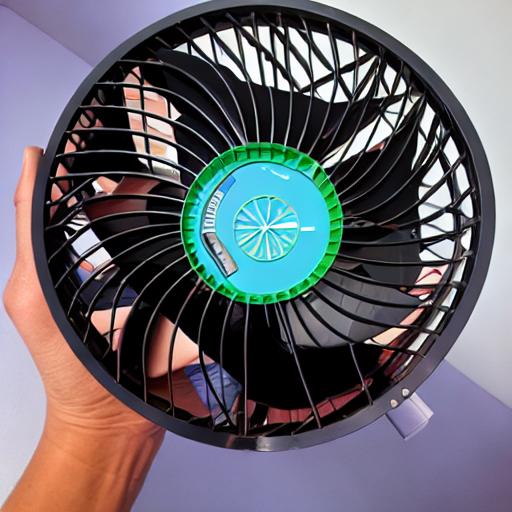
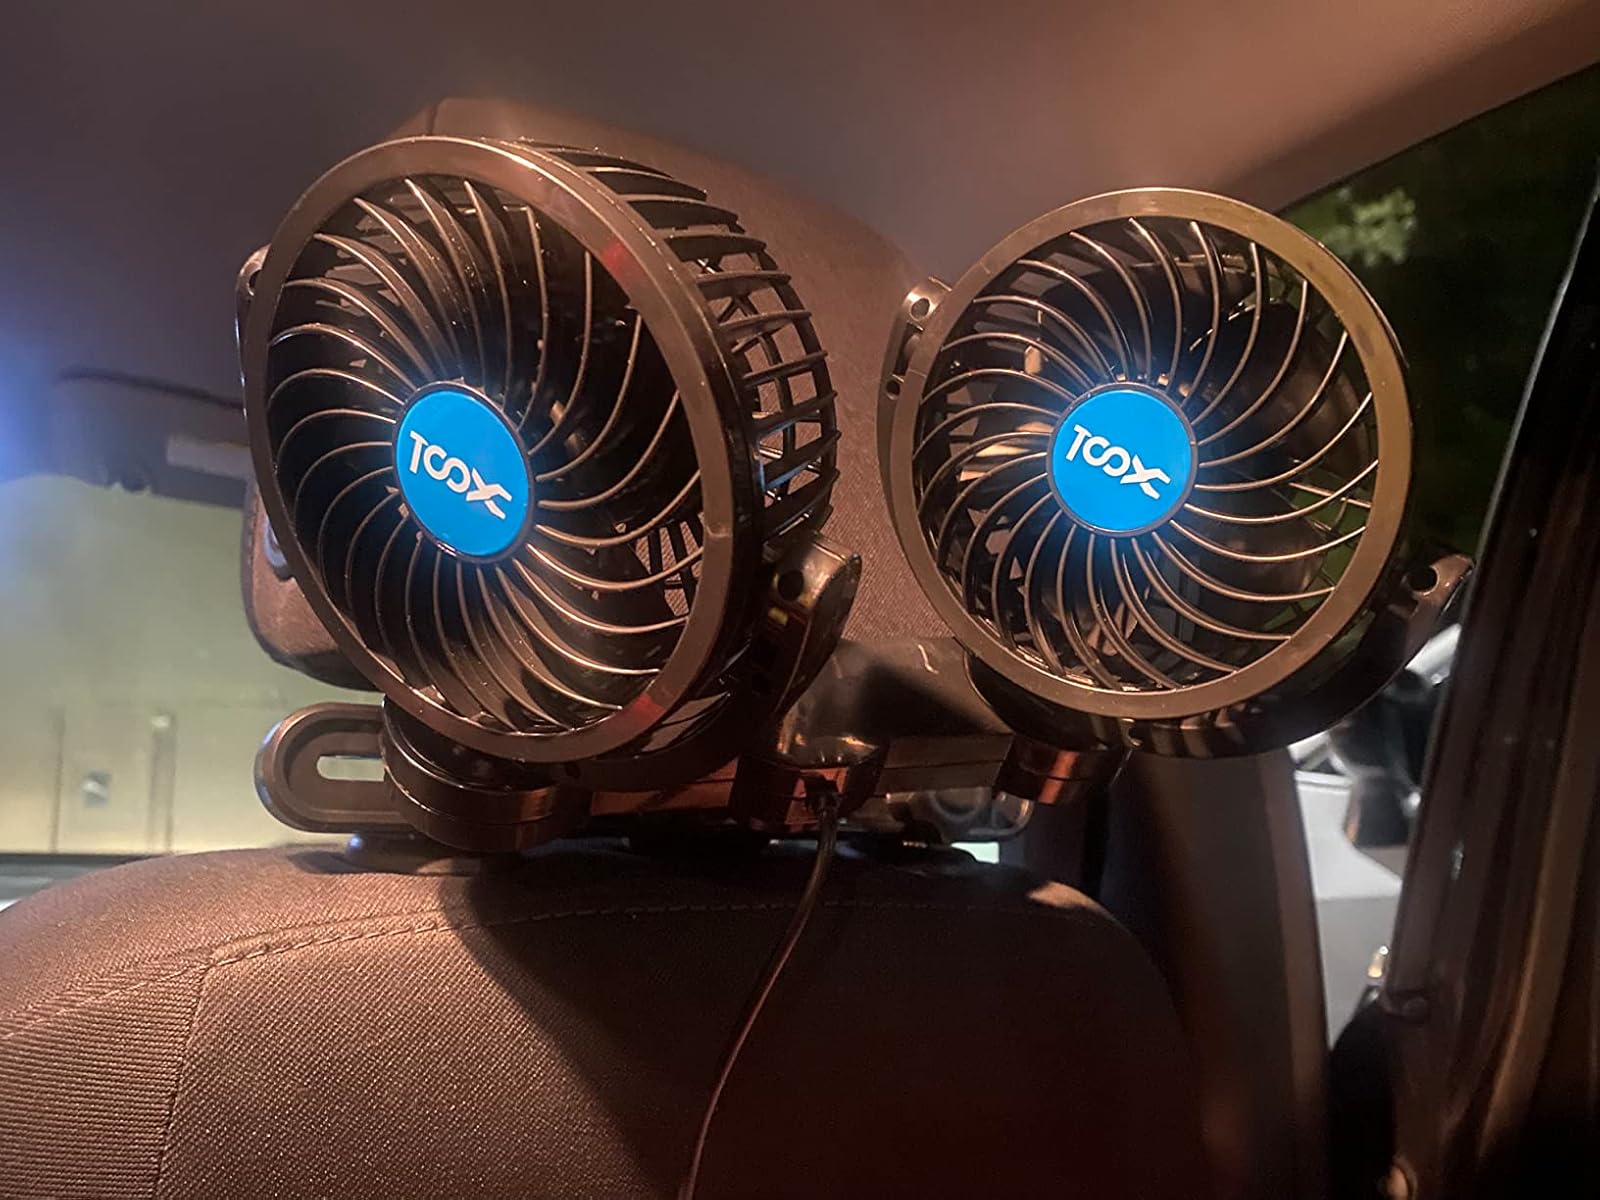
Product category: fan
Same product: no